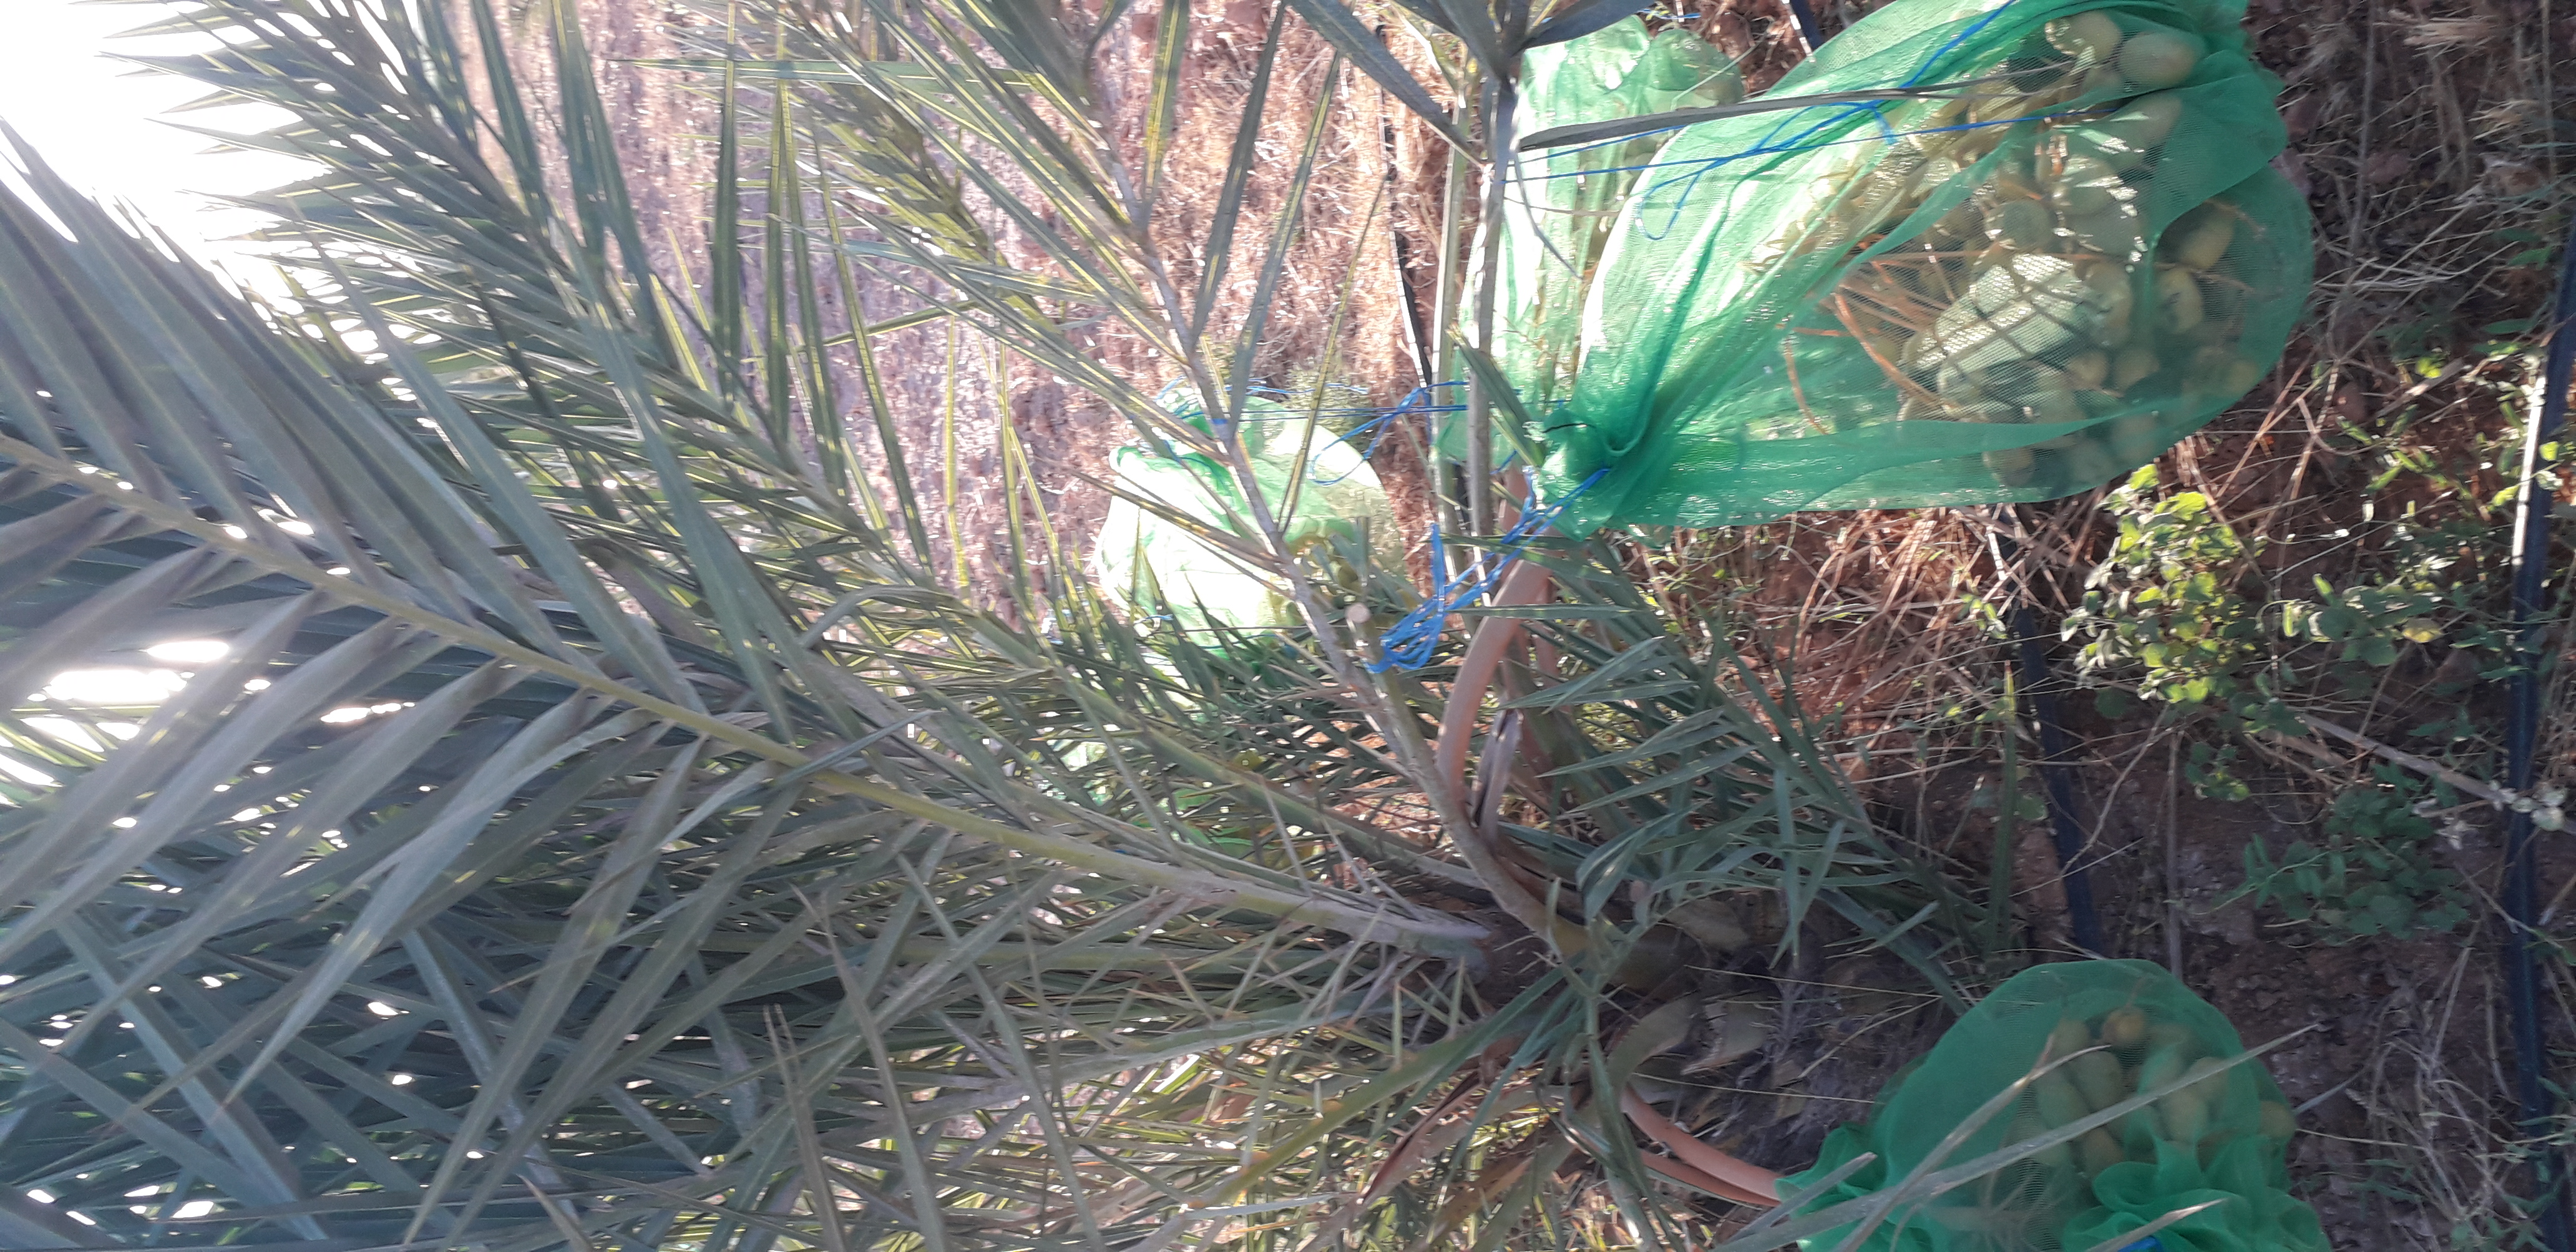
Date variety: Boufagous